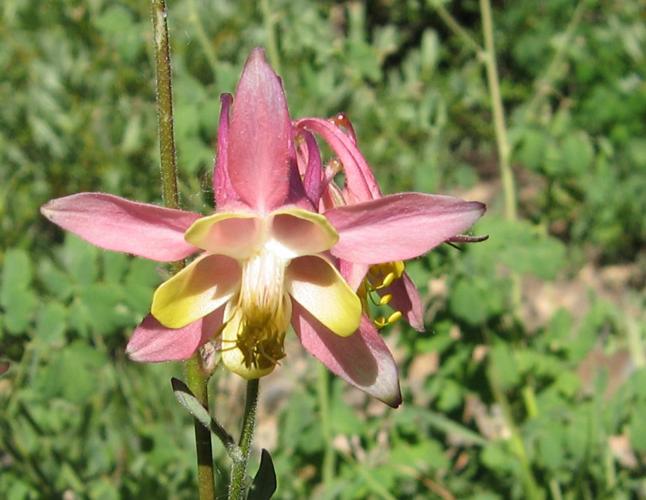
Label: columbine